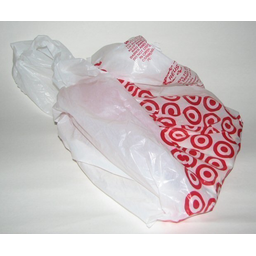
Label: plasticbags